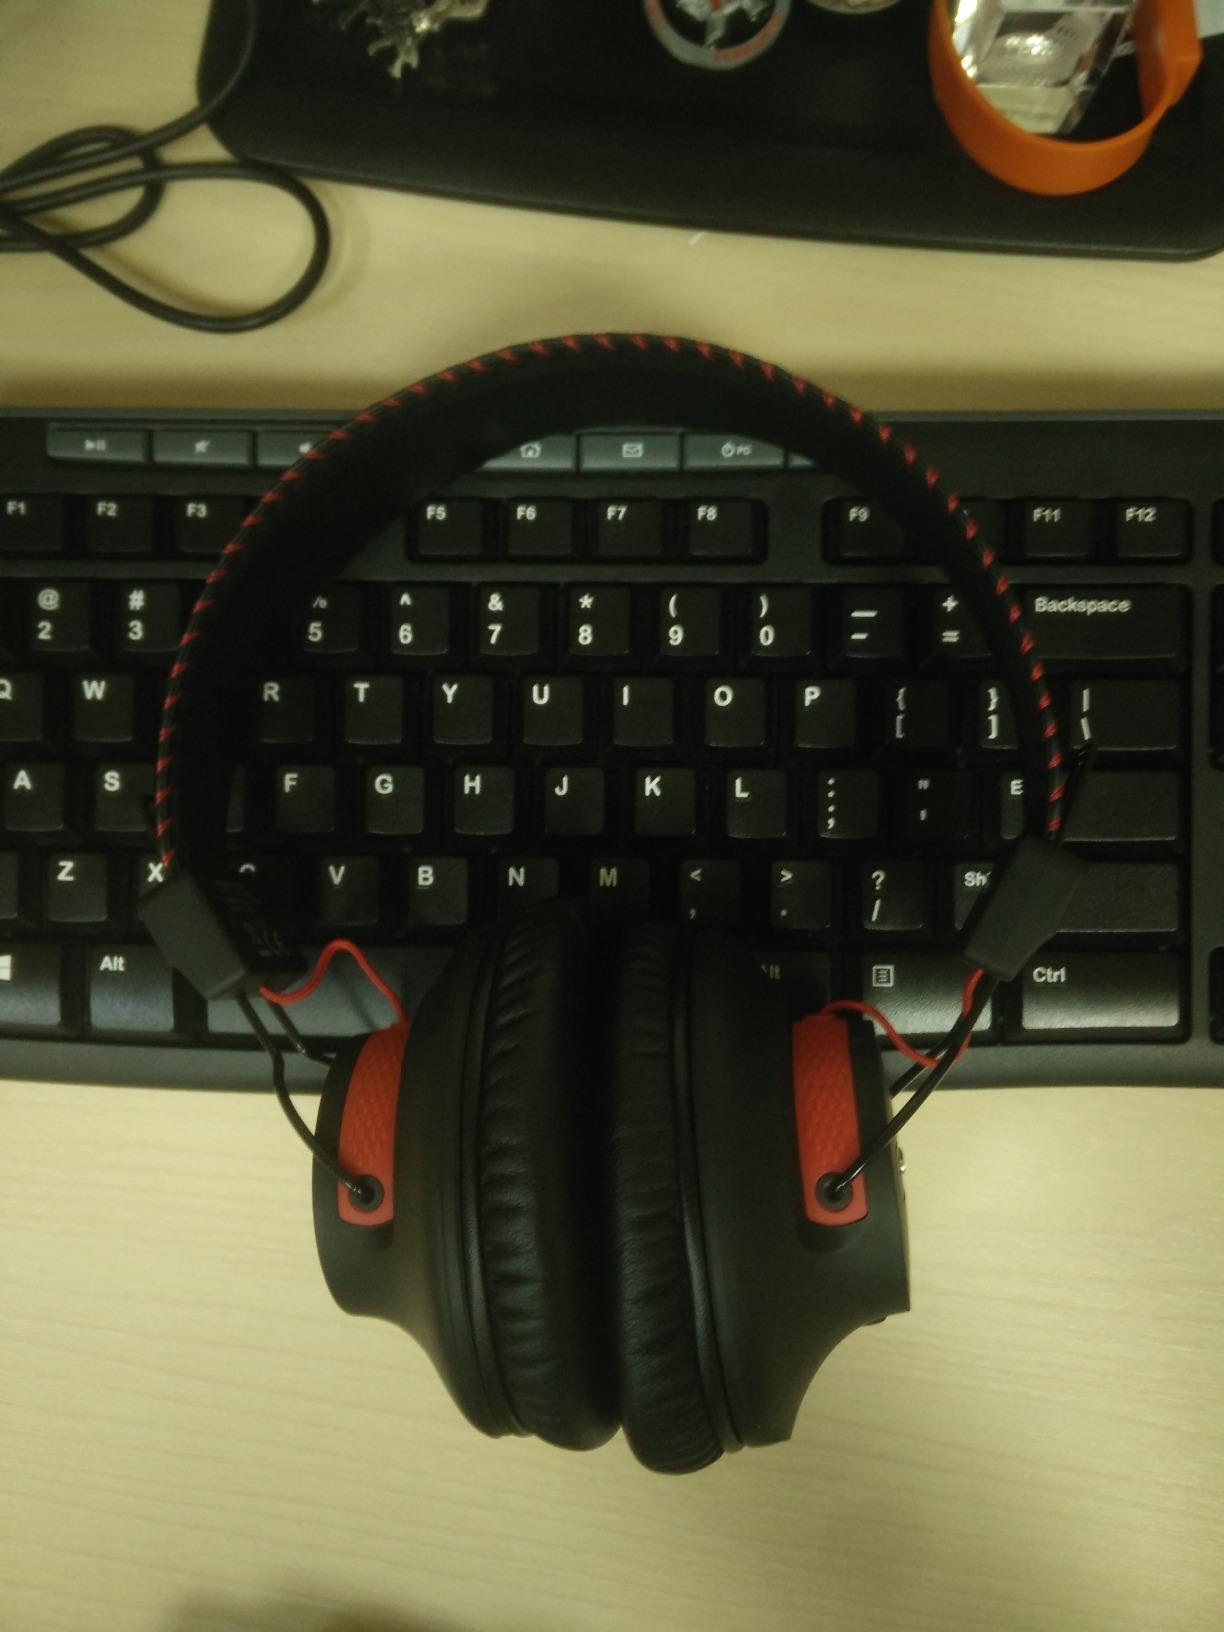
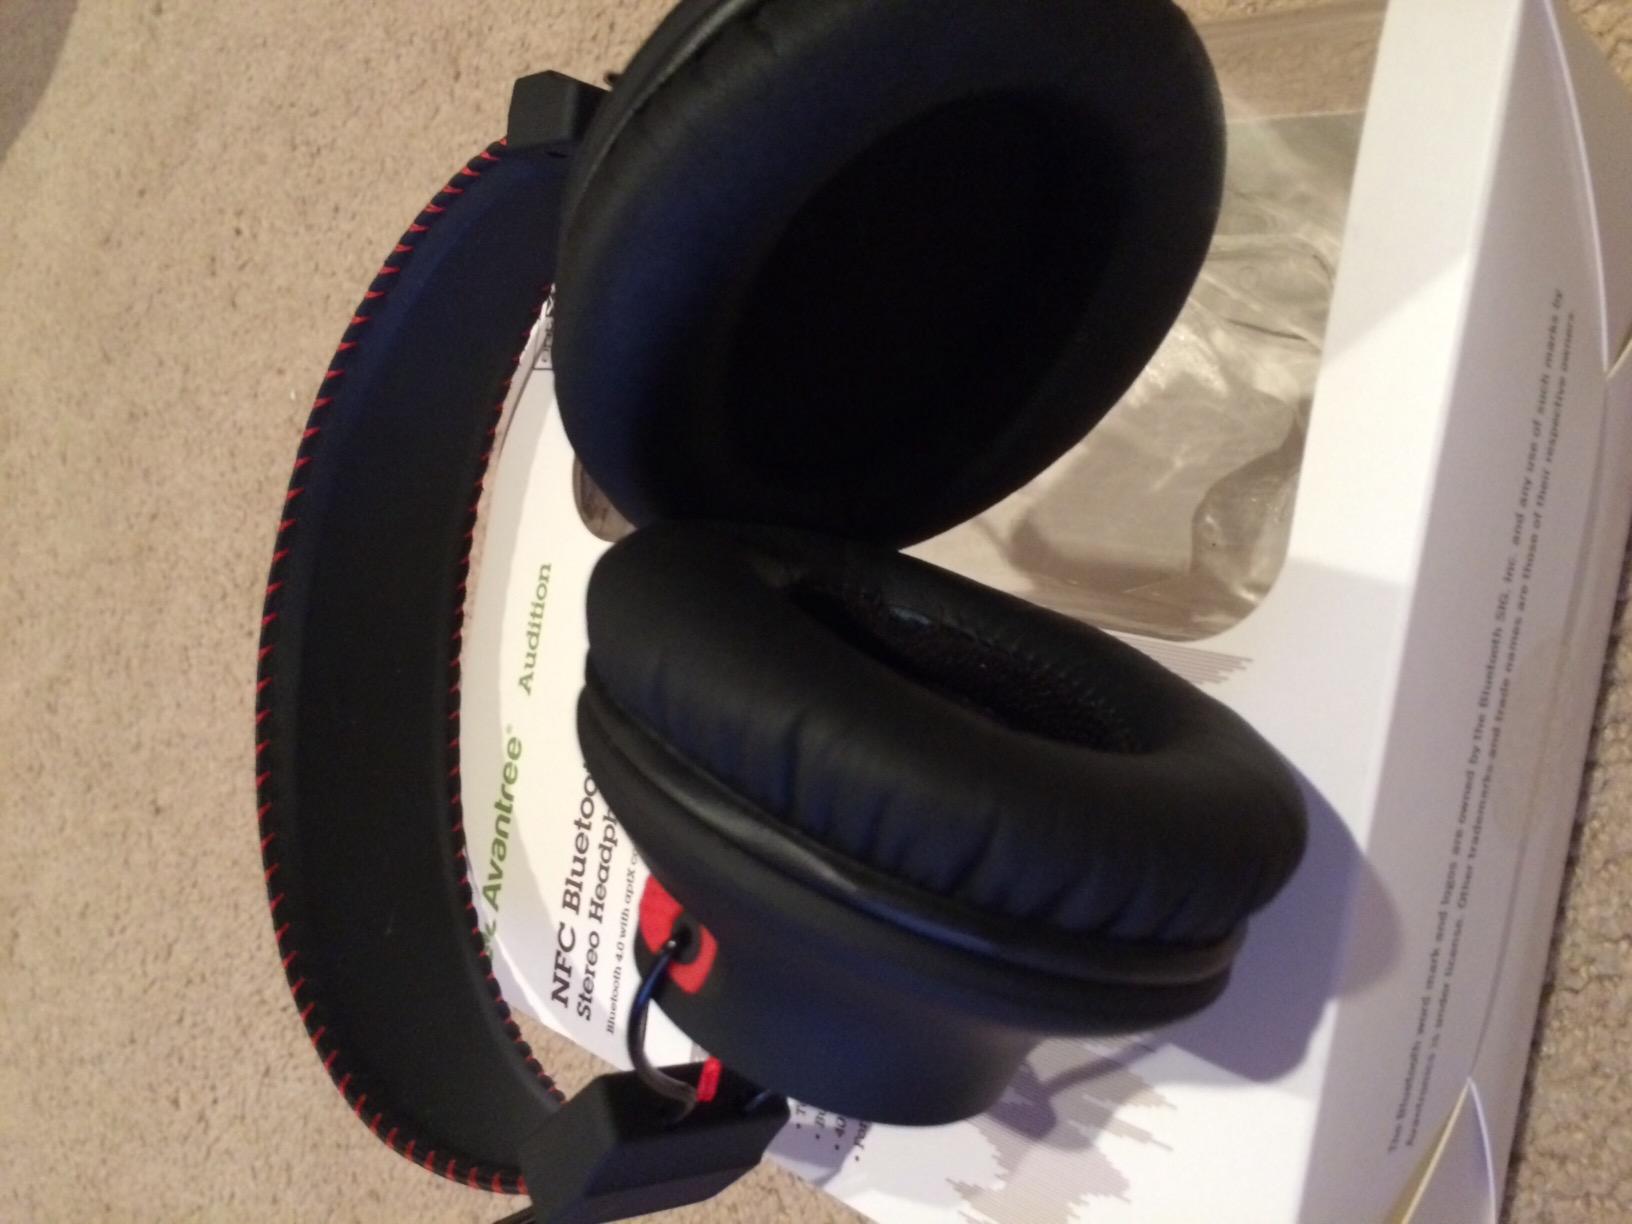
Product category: headphones
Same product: yes